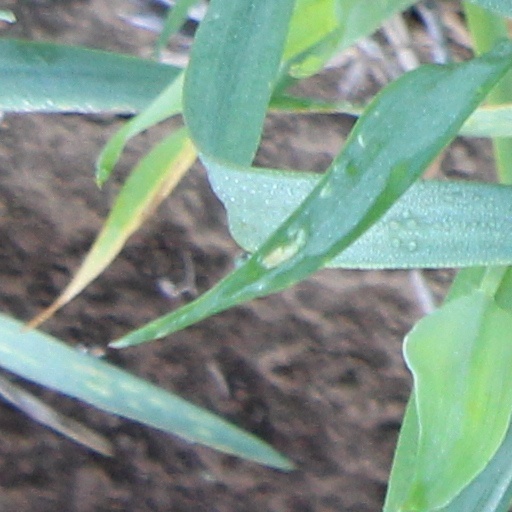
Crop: wheat